United States Taiwan Defense Command

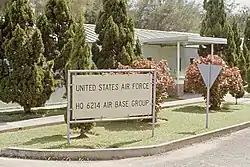
Headquarters of the 6214th Air Base Group in Tainan Air Base, 30 October 1974

On 7 April 1965, the 552d Airborne Early Warning and Control Wing dispatched a Flight from McClellan Air Force Base, California to Tainan Air Base.